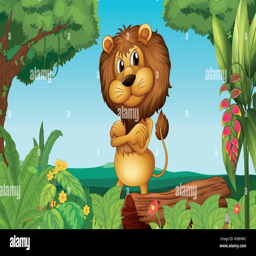
illustration of a lion standing in the woods